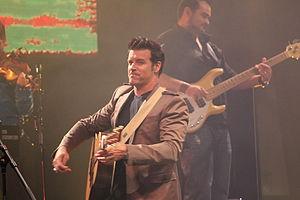
Roch Voisine lors de la soirée acadienne organisée dans le cadre du festival interceltique de Lorient 2012.
Roch Voisine, de son nom complet Joseph Armand Roch Voisine, né le 26 mars 1963 à Saint-Basile, aujourd'hui un quartier d'Edmundston dans la province du Nouveau-Brunswick au Canada, est un chanteur de variété pop et folk-rock, auteur-compositeur, acteur de télévision d'origine brayonne.